Emil Boček

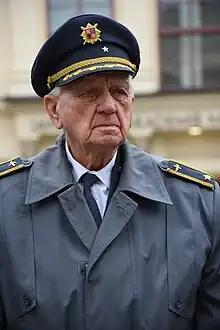
Emil Boček in 2016

Emil Boček (25 February 1923 – 25 March 2023) was a Czech World War II veteran and the last surviving Czechoslovak RAF pilot. He was appointed army general in 2019 by president Miloš Zeman.